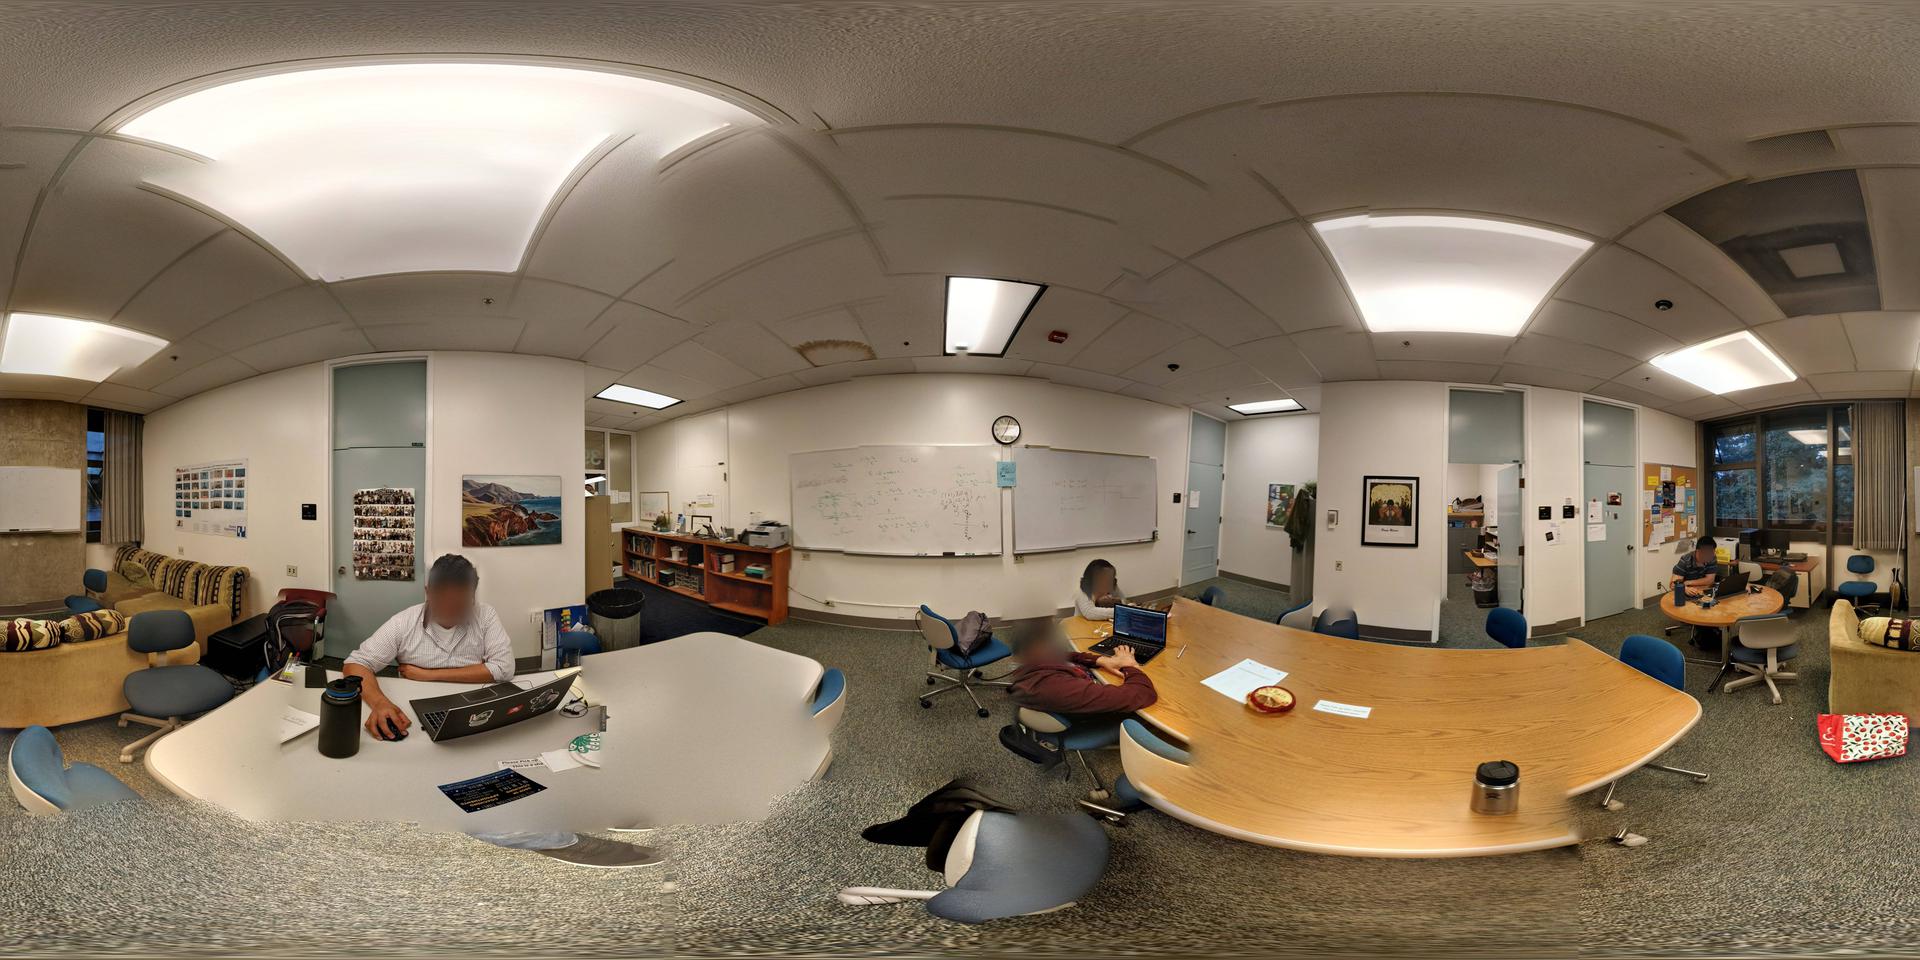
Referred object: the round clock above the whiteboard

Referred object: the round white wall clock